Patrick Higginbotham

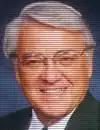

Patrick Errol Higginbotham (born December 16, 1938) is an American judge and lawyer who serves as a senior United States circuit judge of the United States Court of Appeals for the Fifth Circuit.